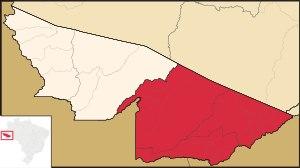
La vallée de l'Acre est une des deux mésorégions de l'État de l'Acre, au Brésil. Elle est formée par l'association de seize municipalités regroupées en trois microrégions. Elle recouvre une aire de 77 616 km² pour une population de 488 751 habitants. La densité est de 6,30 hab./km².